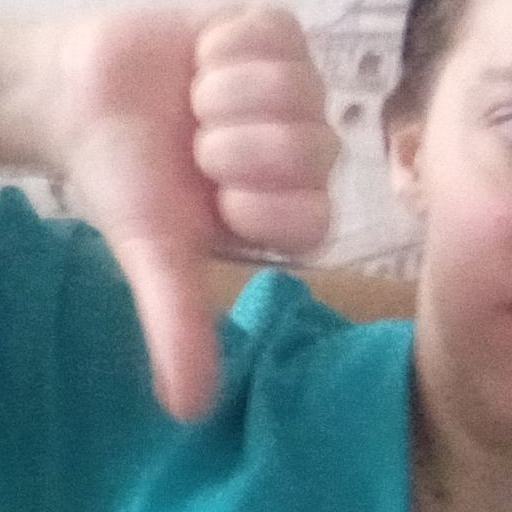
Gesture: dislike